Christopher Sly

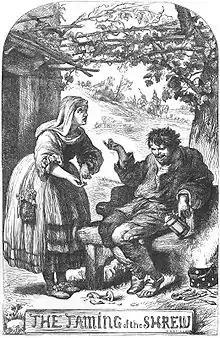
The Hostess demands payment from Sly, illustration by H.C. Selous from "The Plays of William Shakespeare: The Comedies", edited by Charles Cowden Clarke and Mary Cowden Clarke (1830)

Christopher Sly is a minor character in William Shakespeare's "The Taming of the Shrew." He is a drunk man who is easily dominated by women, set up as a foil to Petruchio, the central male character in the play.